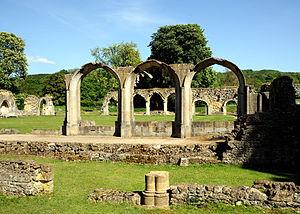
Cet article liste les abbayes cisterciennes actives ou ayant existé sur le territoire anglais actuel. Il s'agit des abbayes de religieux appartenant à l'ordre cistercien, ou aux ordres qui en sont issus.